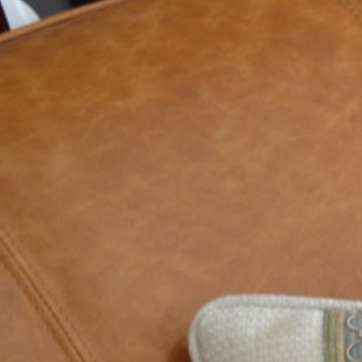
Material: leather